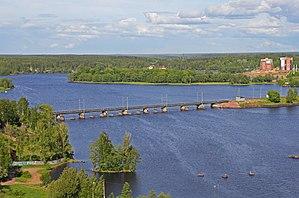
La baie de Vyborg est une baie située en Russie à une vingtaine de kilomètres au sud de la frontière finlandaise. Située à l'ouest de la ville de Vyborg, elle fait partie du golfe de Finlande.